Answer in natural language. Consider the 3D positions of the objects in the scene and not just the 2D positions in the image. Is the centerpoint of  natural wood threedrawer dresser (marked B) at a higher height than lowprofile bed with blue bedding (marked C)? Choose between the following options: no or yes
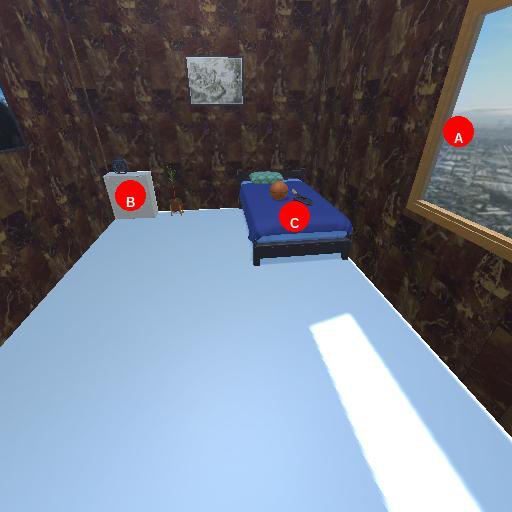
<answer>no</answer>